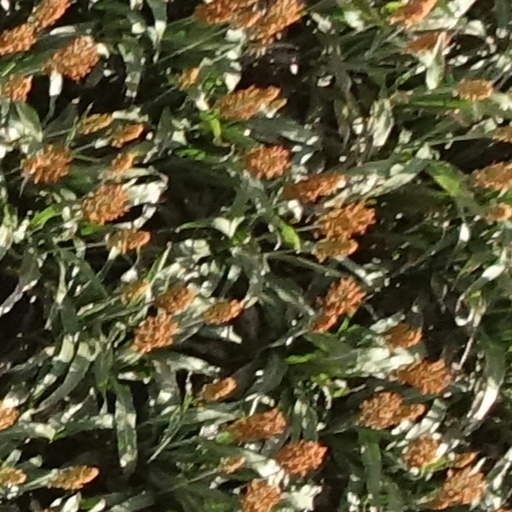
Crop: sorghum